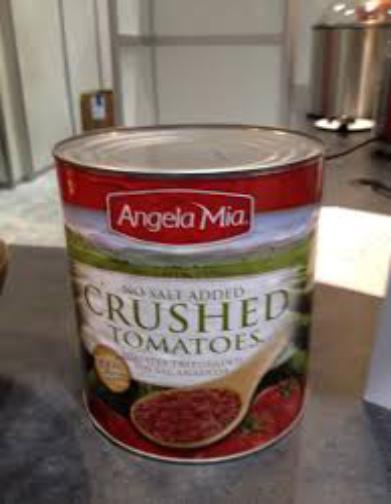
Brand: Angela Mia
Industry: Food